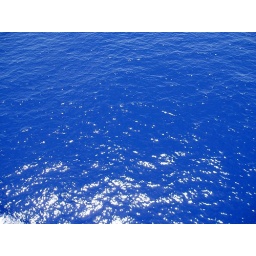
I am impressed by the deep blue water